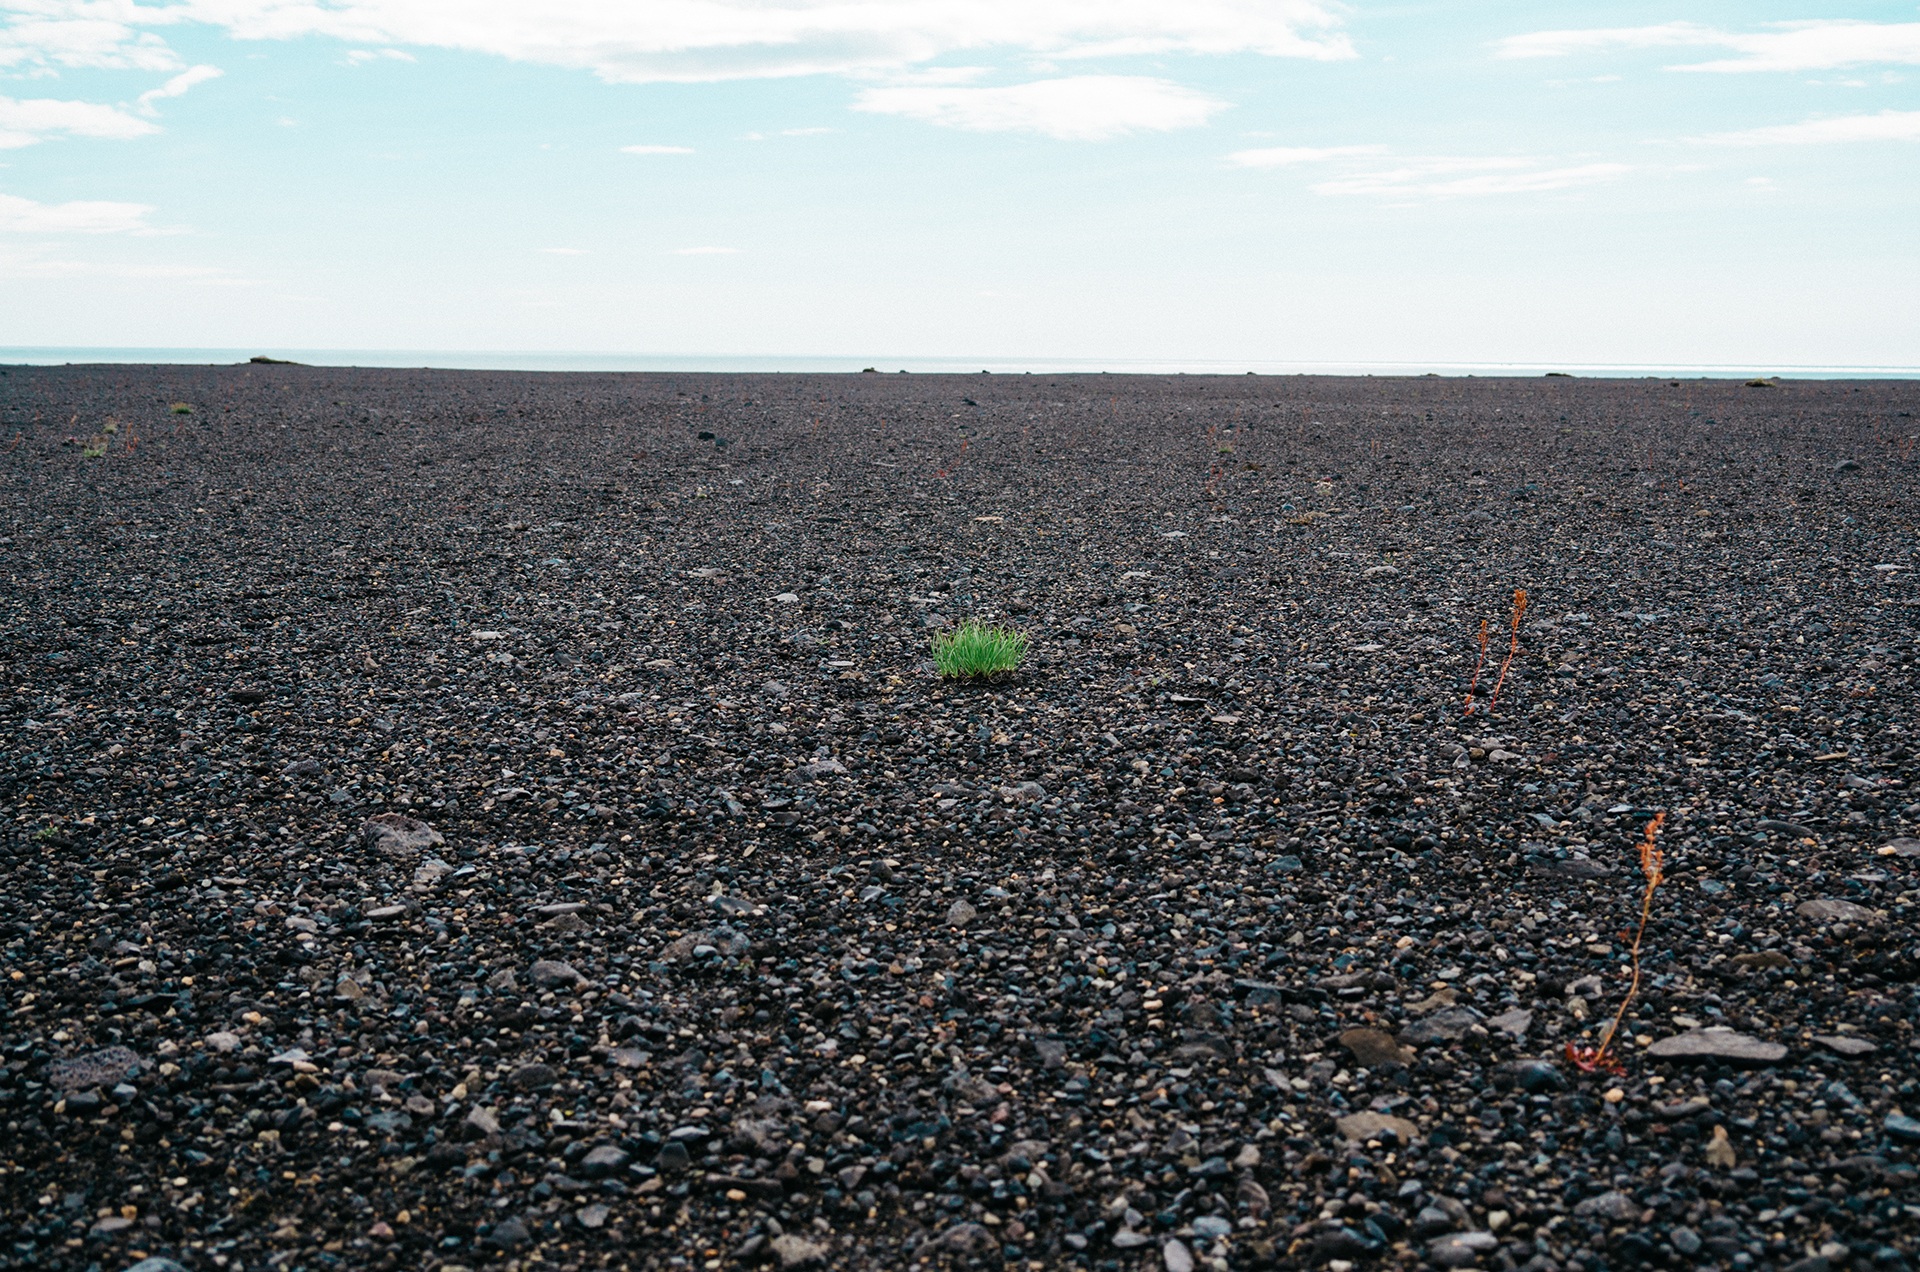
sea, coast, horizon, sky, field, ground, asphalt, soil, plain, rocks, pebbles, aerial photography, mudflat, natural environment